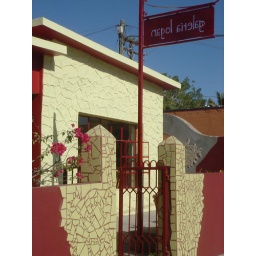
a cute building in downtown